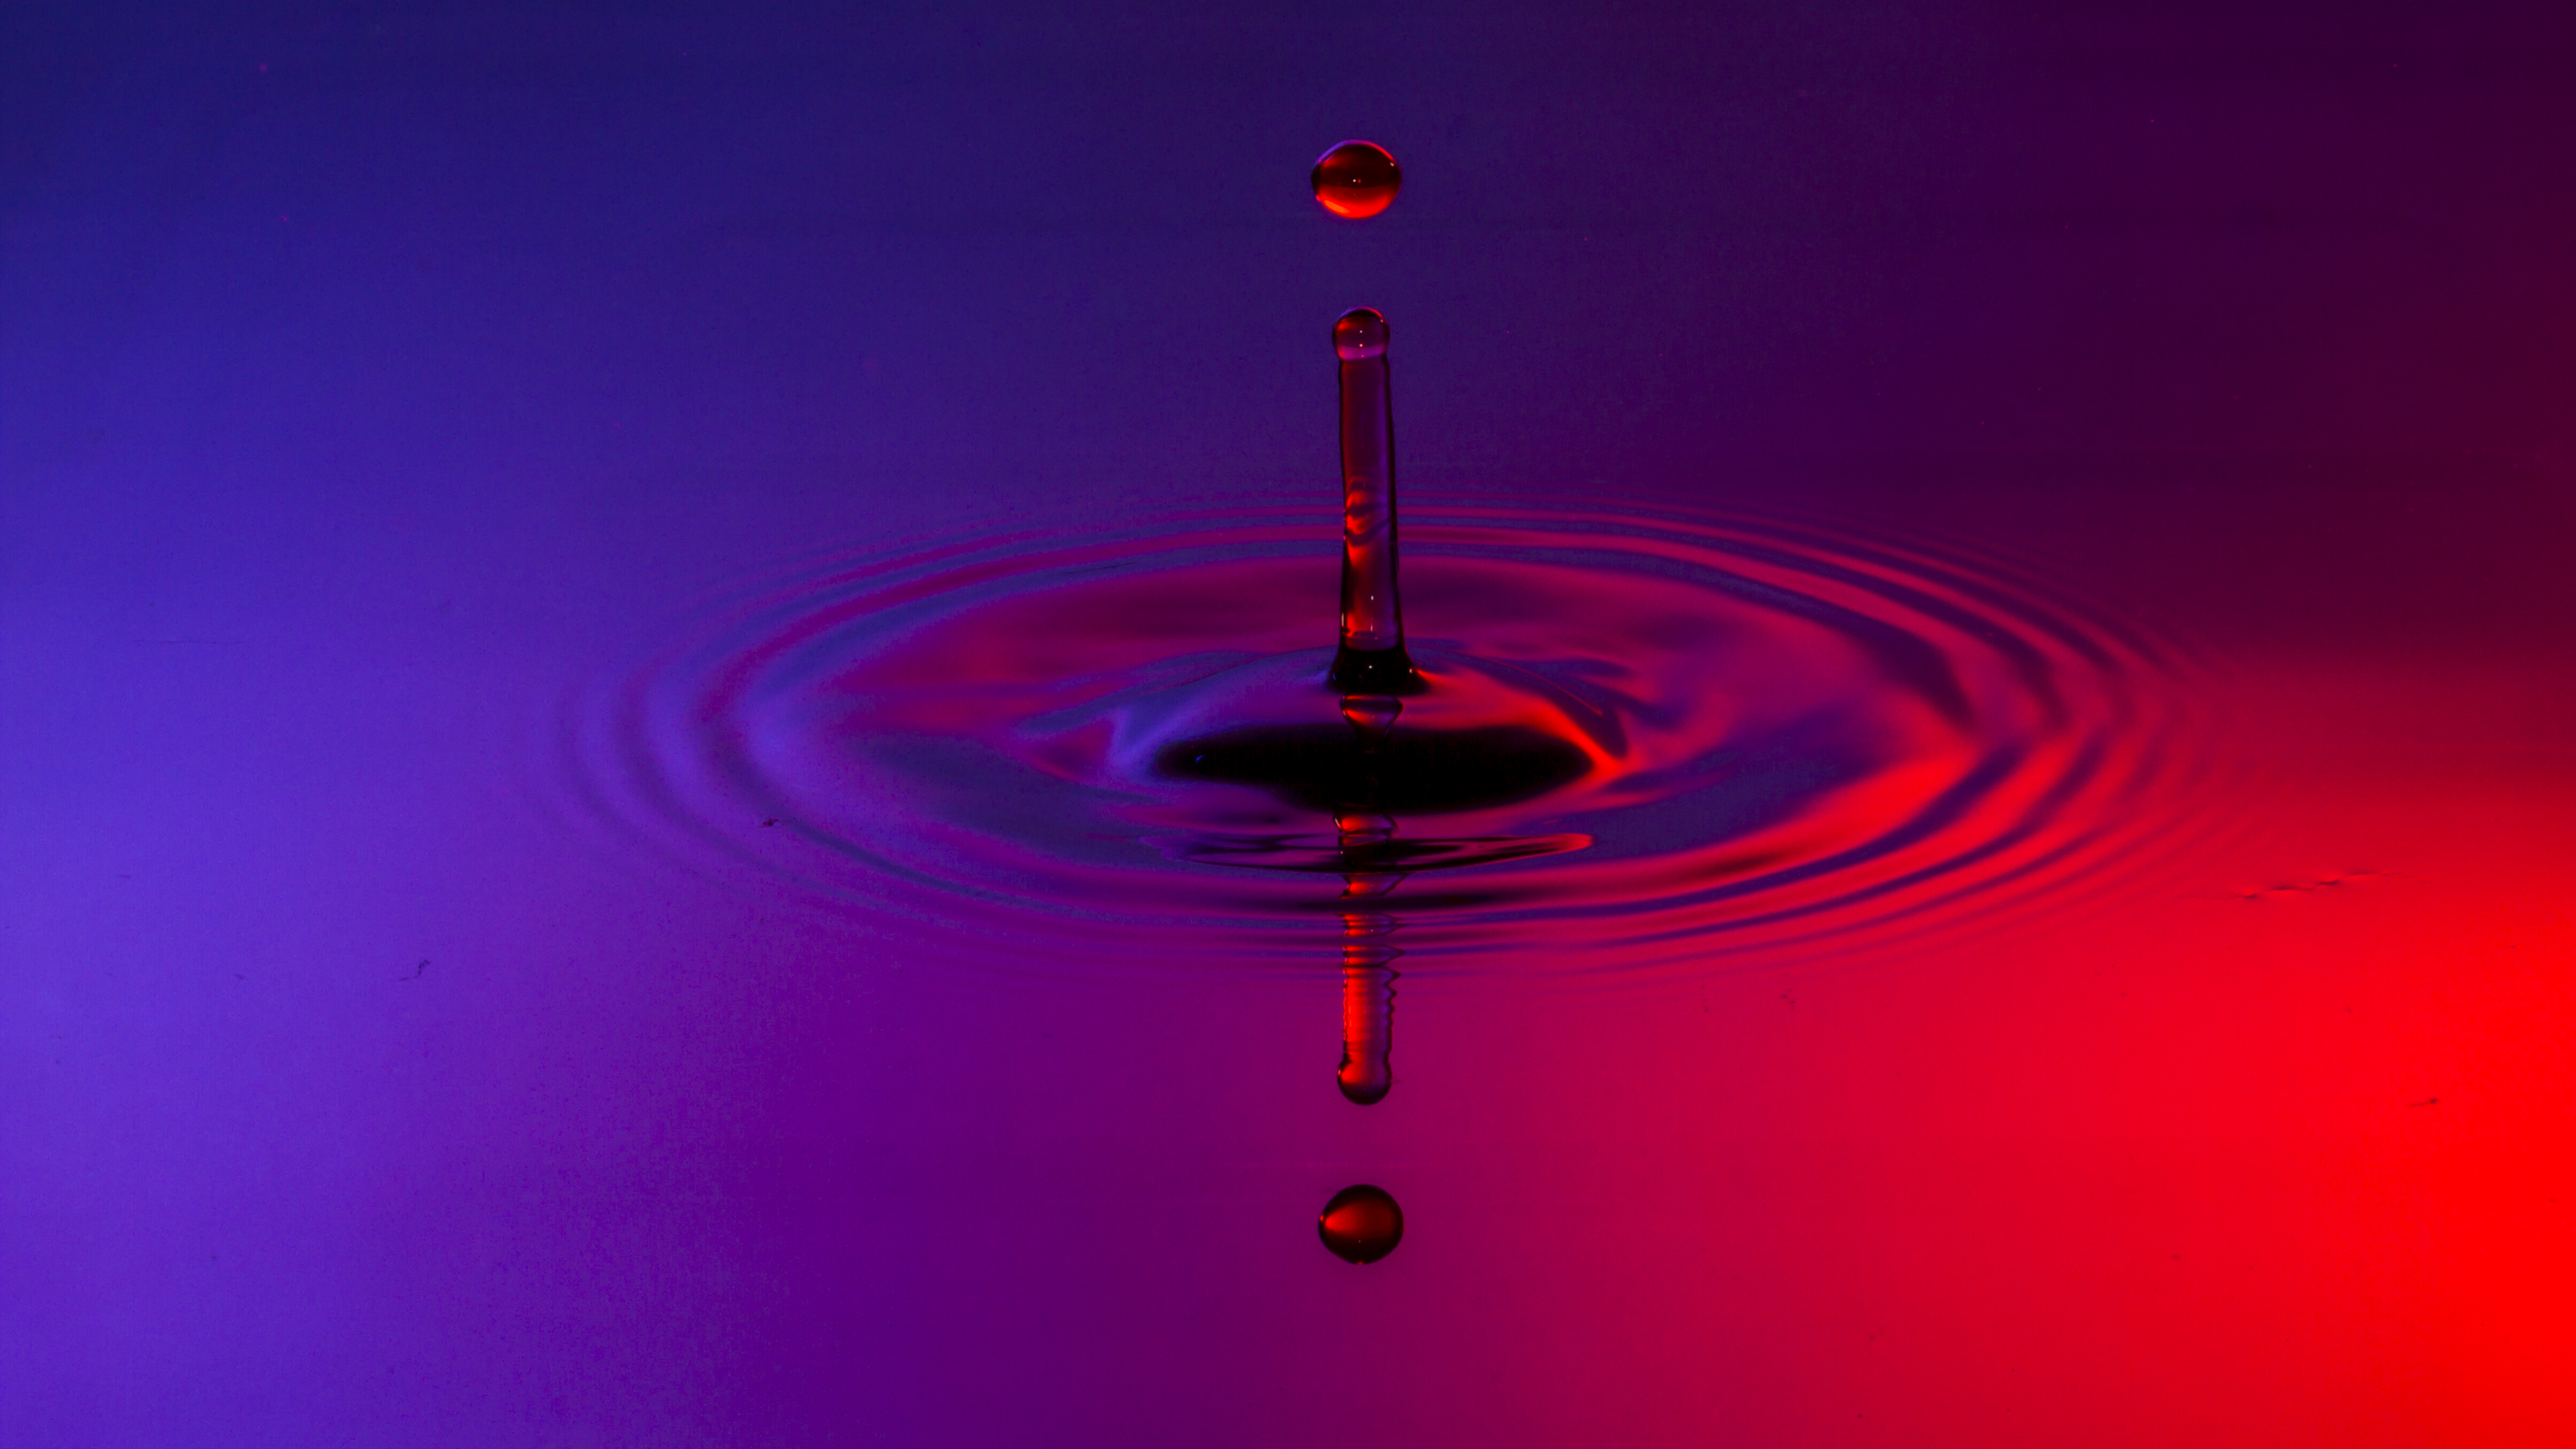
drop, light, petal, line, reflection, red, splash, macro, lighting, circle, uk, illustration, canon7d, waterdrops, shape, nikkvalentine, peterborough, canon60mmmacrousm, macro photography, computer wallpaper